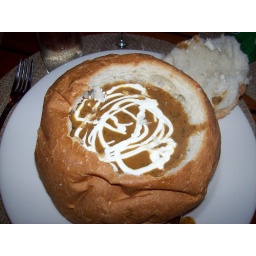
Cuban black bean soup in bread bowl